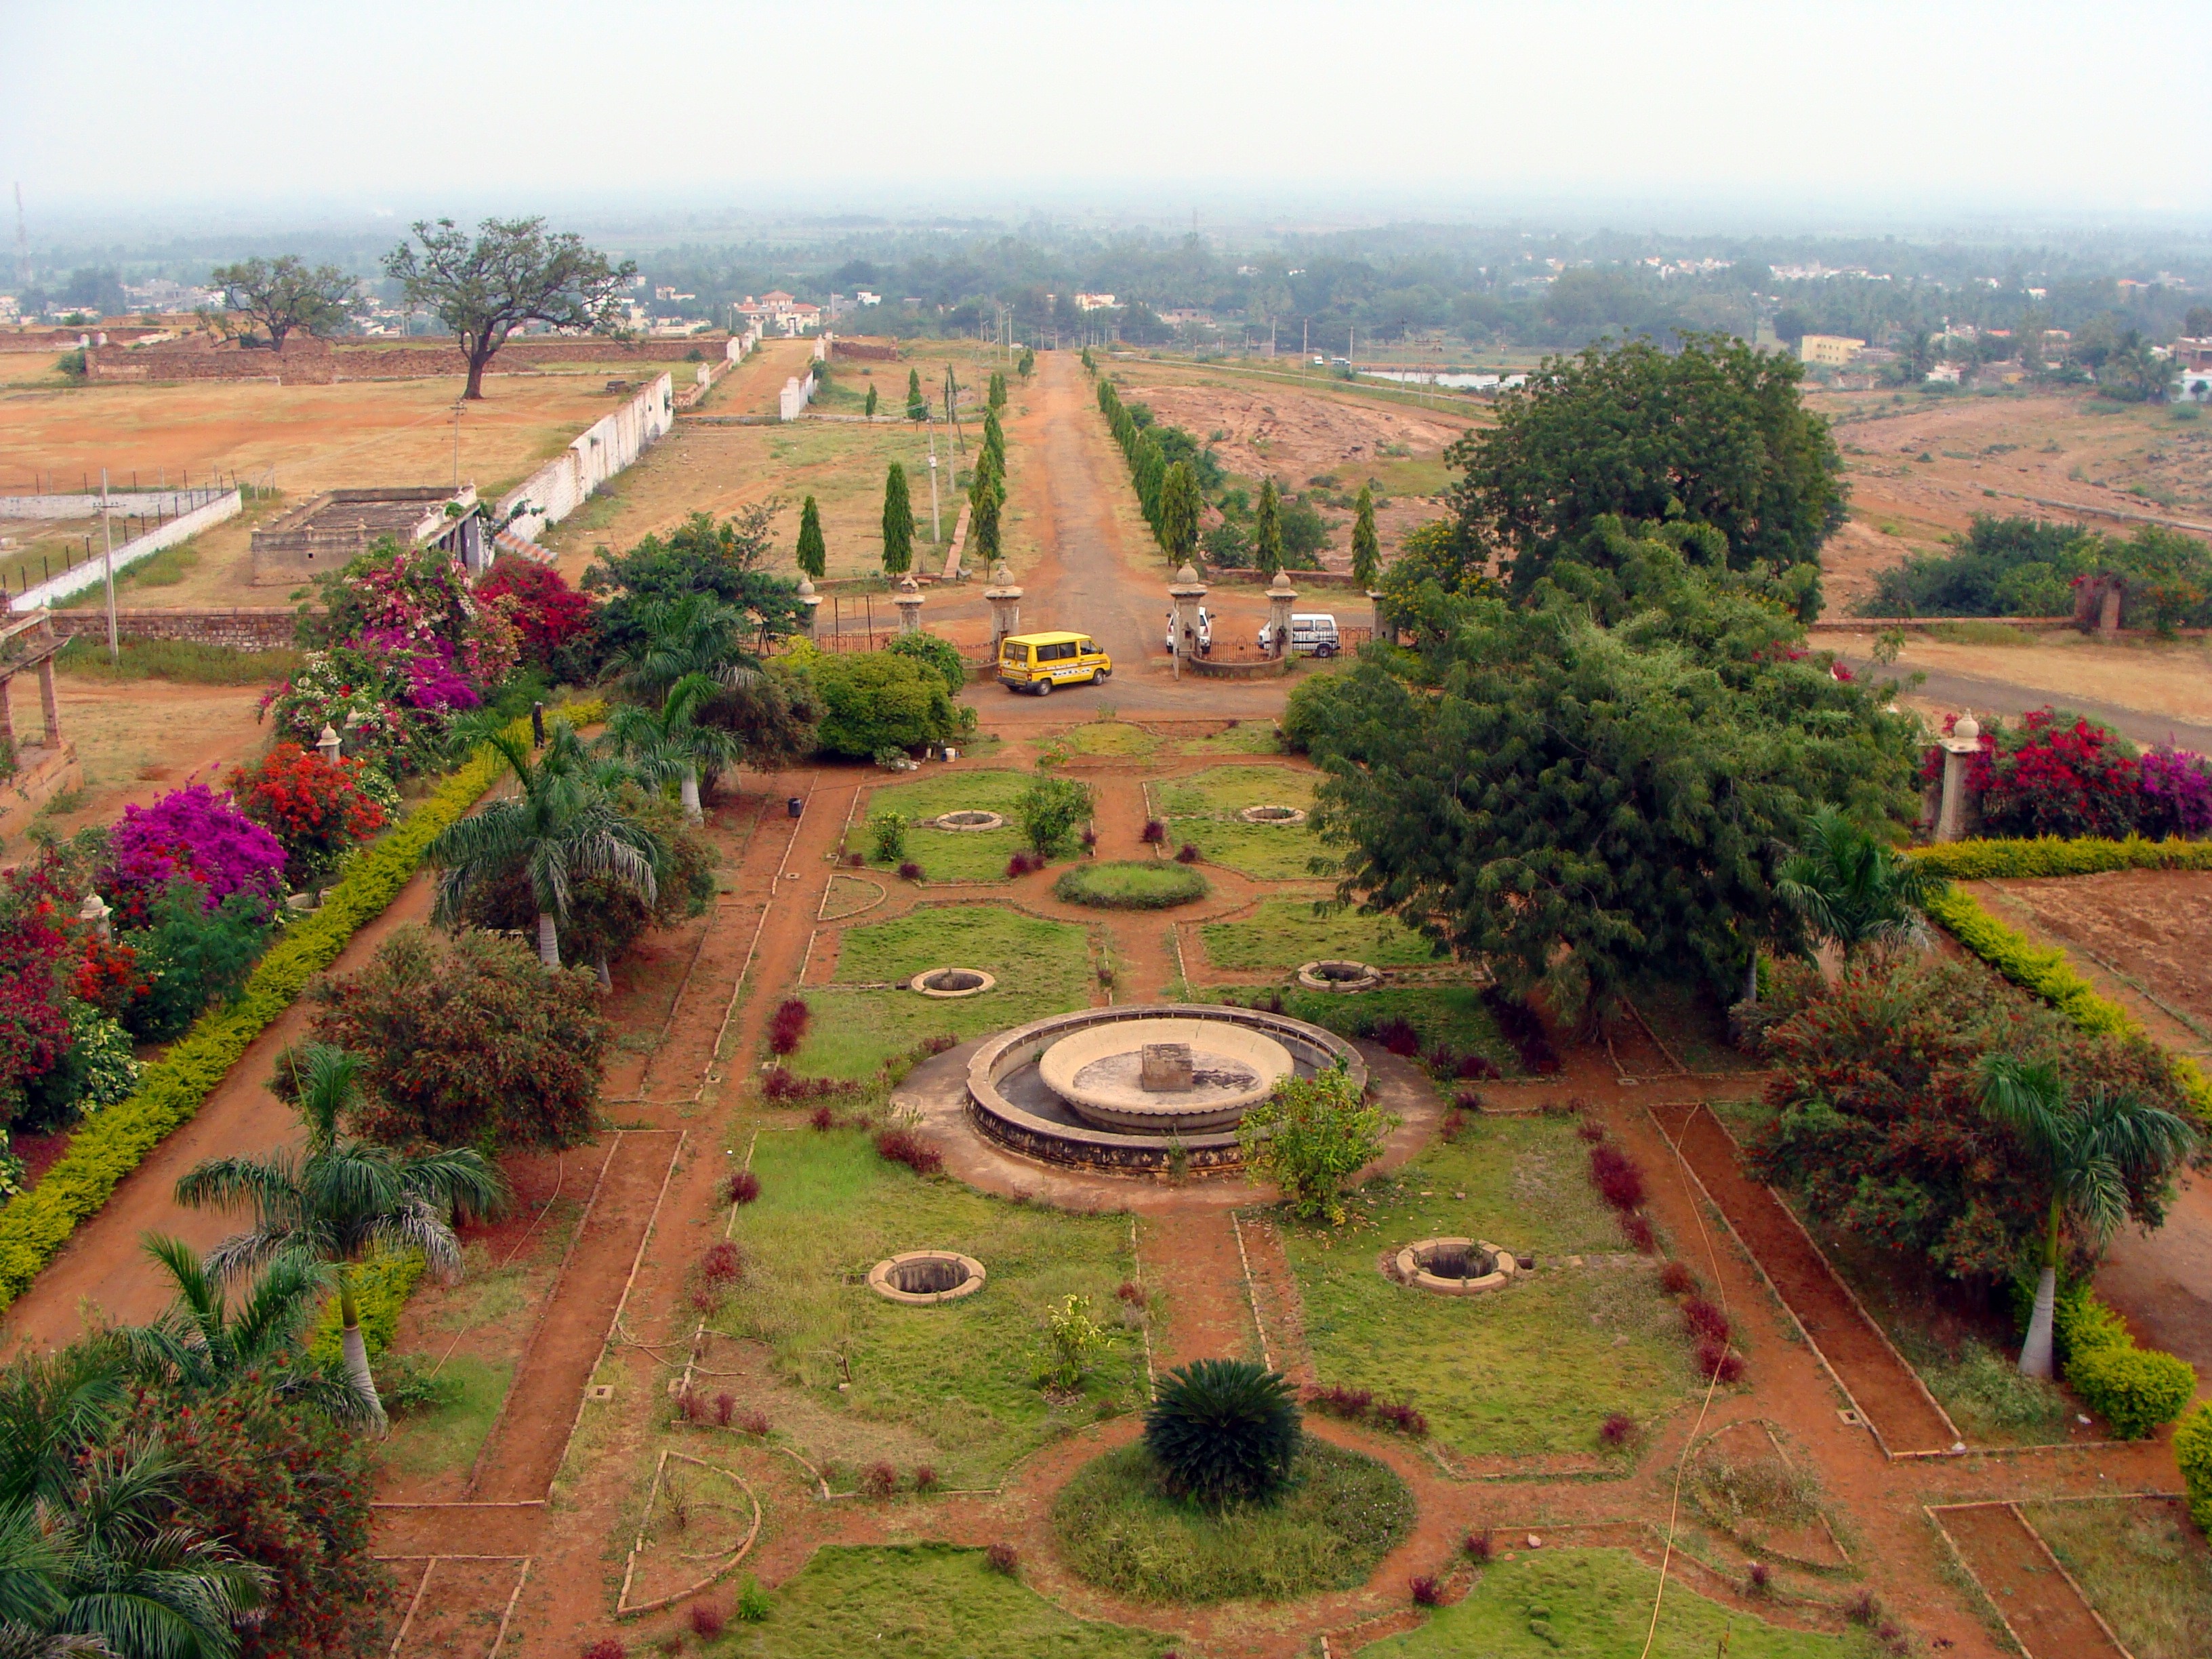
landscape, farm, lawn, flower, view, village, suburb, agriculture, garden, flora, trees, india, botanical garden, estate, karnataka, rural area, bird's eye view, aerial photography, frontage, residential area, patwardhan palace, jamkhandi